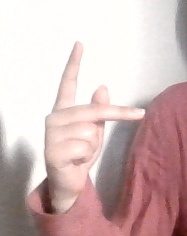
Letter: dha